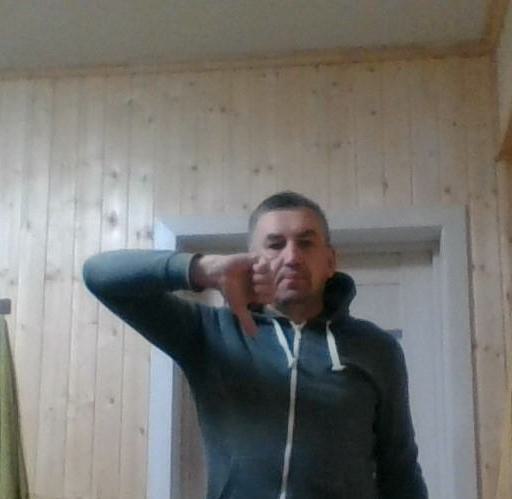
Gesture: dislike